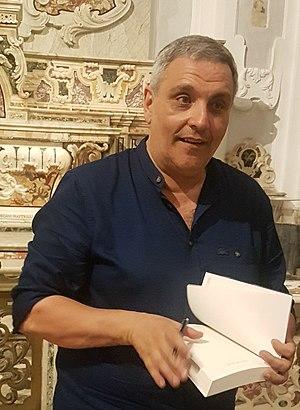
Maurizio De Giovanni, né le 31 mars 1958 à Naples, est un écrivain italien de roman policier.